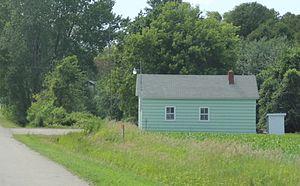
Union est une commune du comté de Door dans l'État du Wisconsin. Lors du recensement de 2000, sa population s’élevait à 880 habitants.